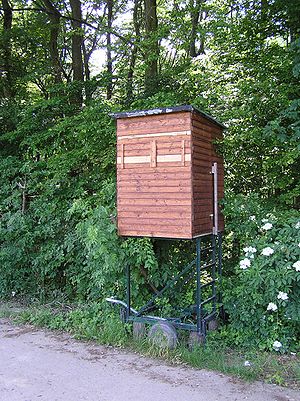
Anstandsjagt
Mobil hochsitz
Ved anstandsjagt anbringer jægeren sig et sted, hvor han forventer at byttet kommer forbi. Han kan være kamoufleret eller sidde i skjul, måske ligefrem i et "hochsitz". Hochsitzen som på billedet er dog ikke lovligt i Danmark, her må man kun bruge hochsitz der ikke er mobile.